Canada in World War I

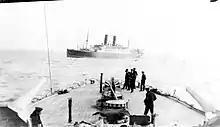
stops a liner for contraband inspection off the American coast, 1914–1915

At the outbreak of the First World War on 5 August 1914, two government vessels, CGS "Canada" (renamed ) and CGS "Margaret", were immediately pressed into naval service, joining , and the two submarines and , to form the core of the naval force. At this point, the governments of the United Kingdom and Canada were planning to significantly expand the RCN, but it was decided that Canadian men would be permitted to enlist in either the Royal Navy or its Canadian counterpart, with many choosing the former.